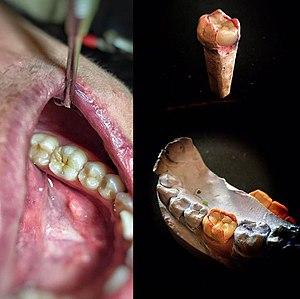
L’odontologie conservatrice est la partie de la dentisterie qui s'occupe de soigner les dents, en éliminant le moins possible de matière dentaire saine.